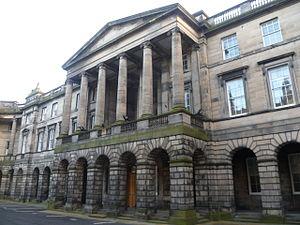
La Court of Session est la cour suprême en Écosse pour le droit civil, même si un appel peut être porté auprès de la Cour suprême du Royaume-Uni. Elle est incluse dans le College of Justice et est située au Parliament House d'Édimbourg. Elle est à la fois un tribunal de première instance et une cour d'appel. Elle partage ses prérogatives avec les Sheriff Courts locales et il est laissé le choix de la cour au poursuivant. Toutefois, dans les faits, la Court of Session traite des affaires les plus complexes ou importantes. Une aide juridictionnelle est disponible, gérée par le Scottish Legal Aid Board, pour les personnes qui n'auraient pas les moyens de s'offrir les services d'avocat. Elle est présidée par le Lord Président secondé par le Lord Justice Clerk.